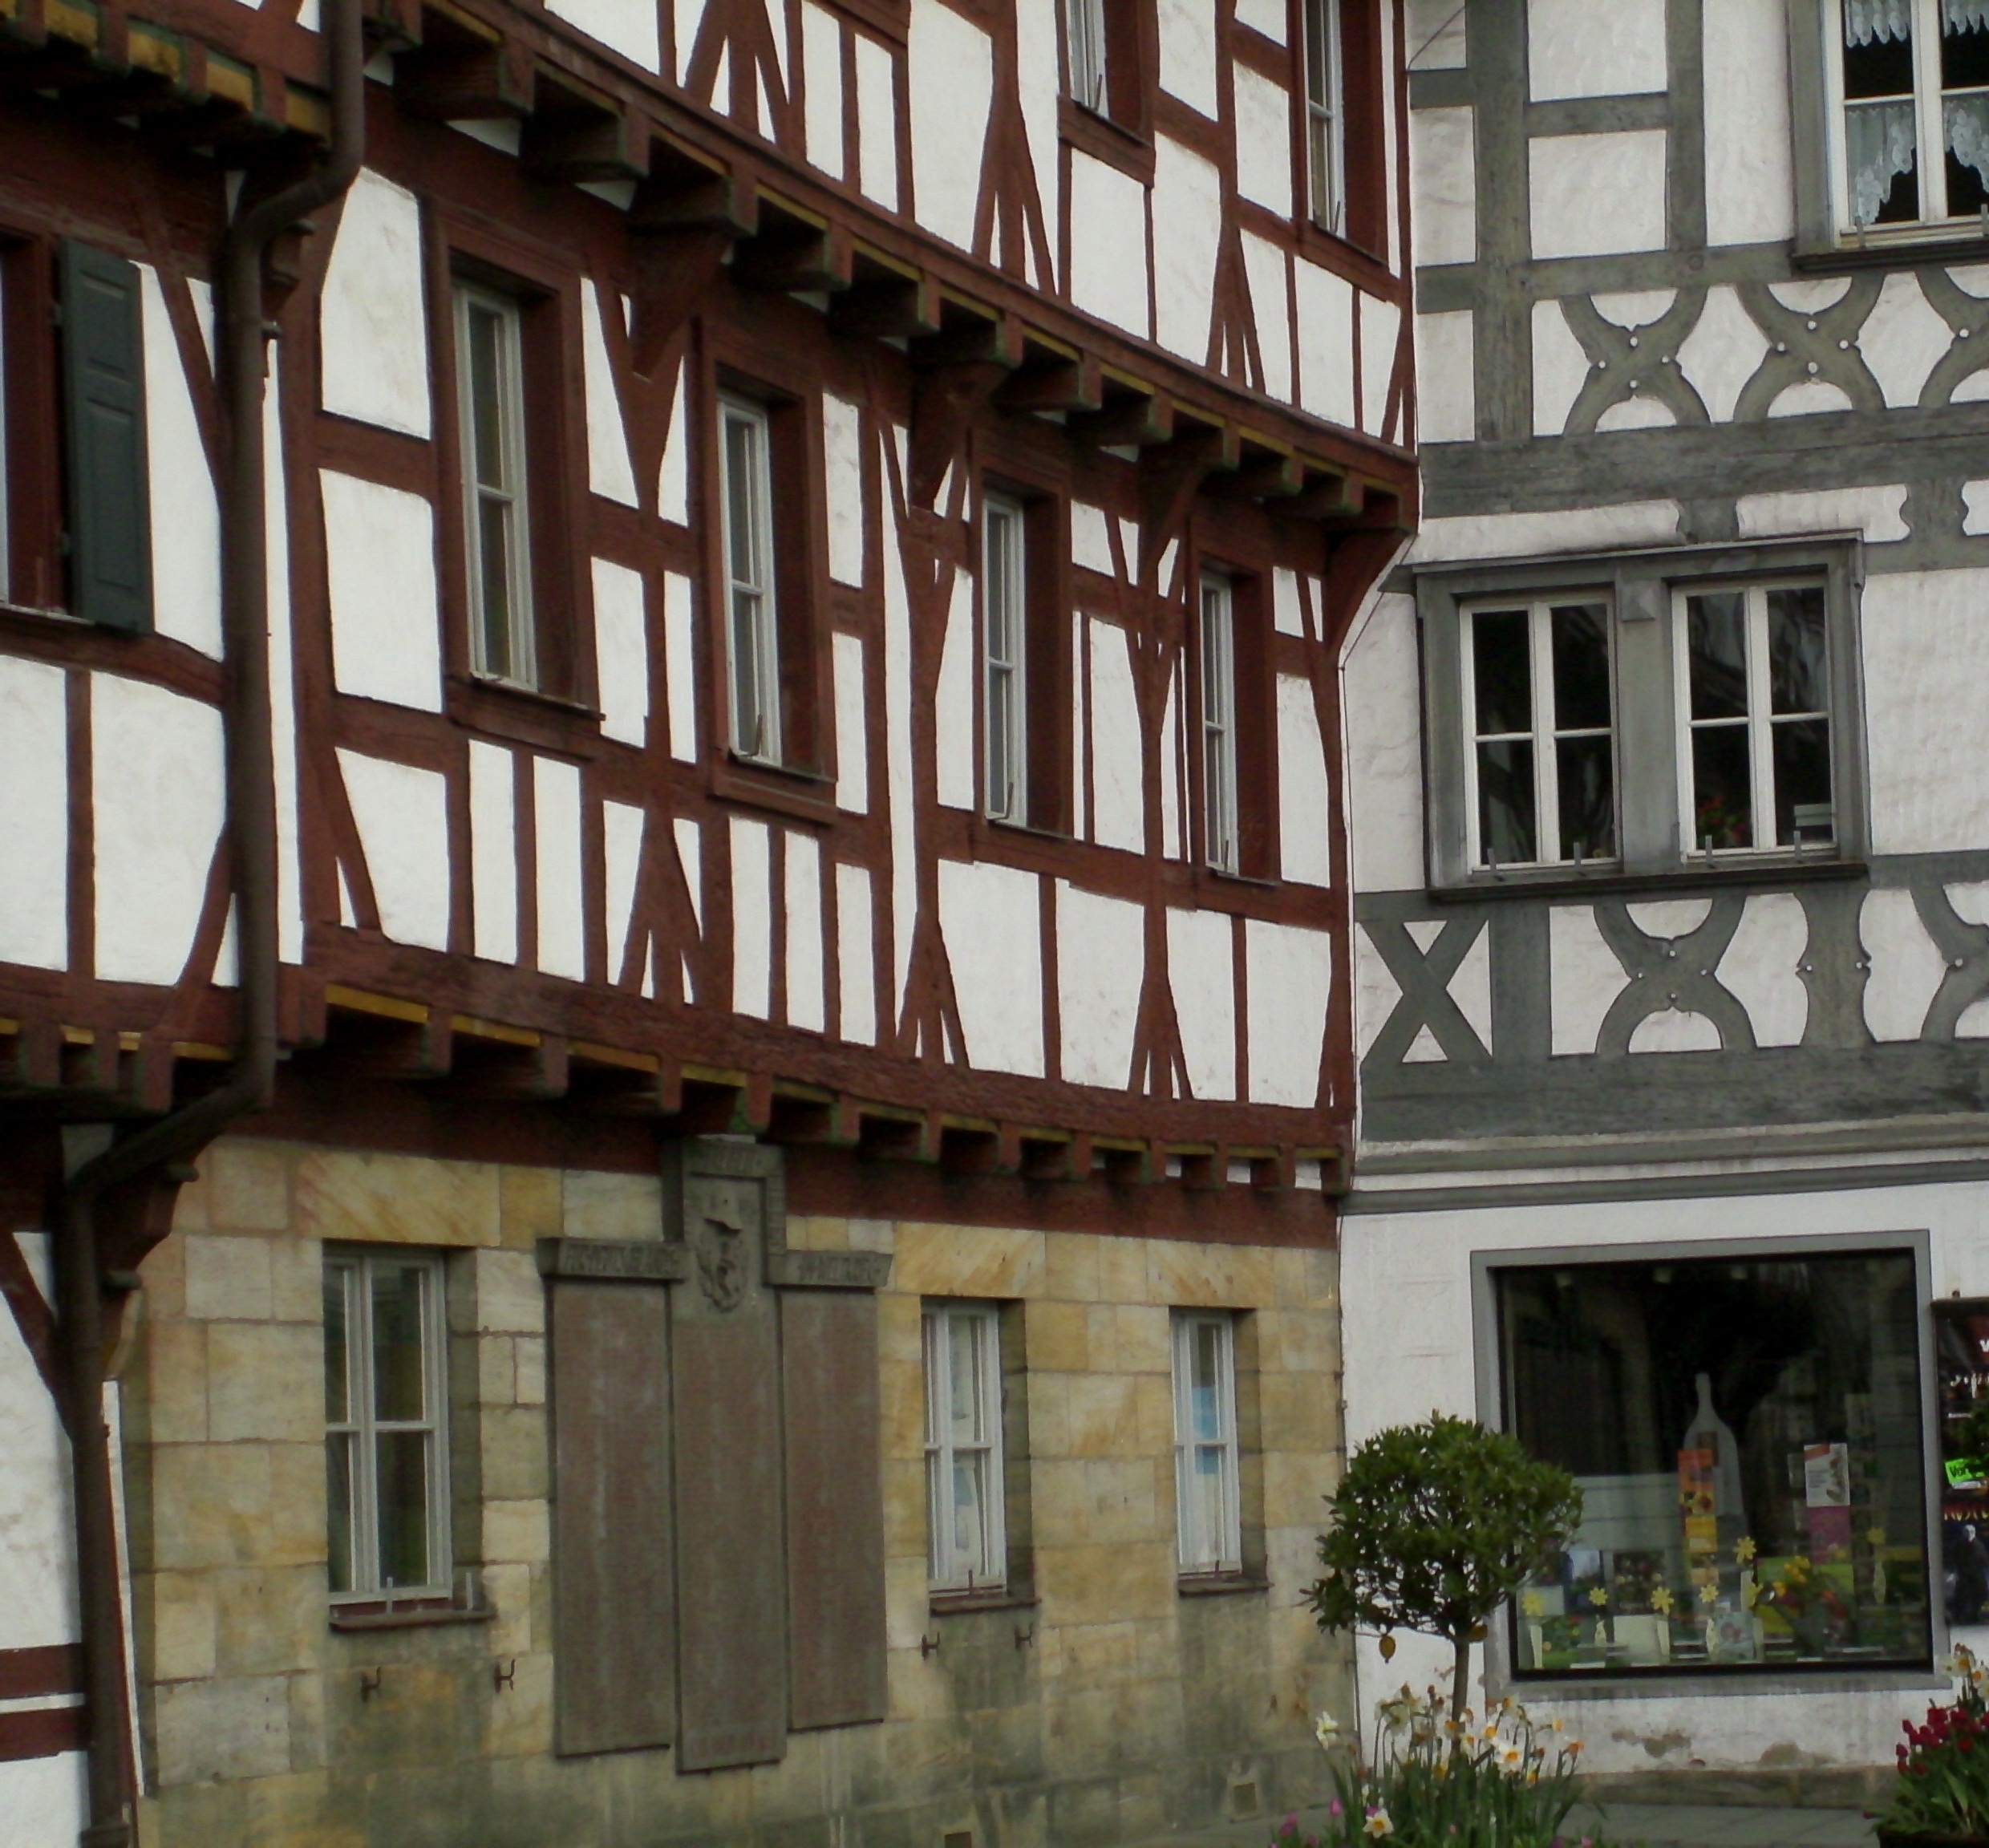
architecture, wood, mansion, house, window, town, building, home, cottage, facade, property, estate, neighbourhood, truss, franconian timber frame, wooden nail